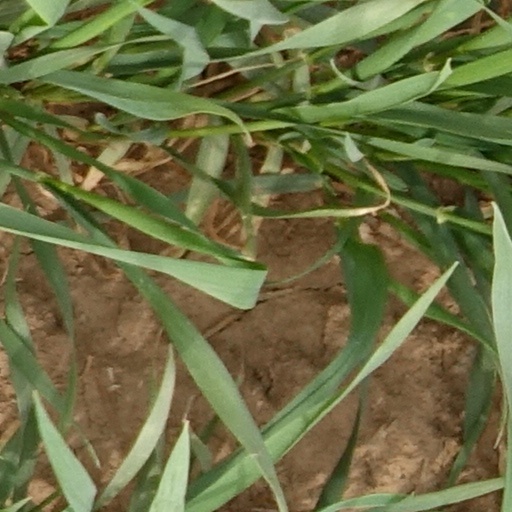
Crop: wheat